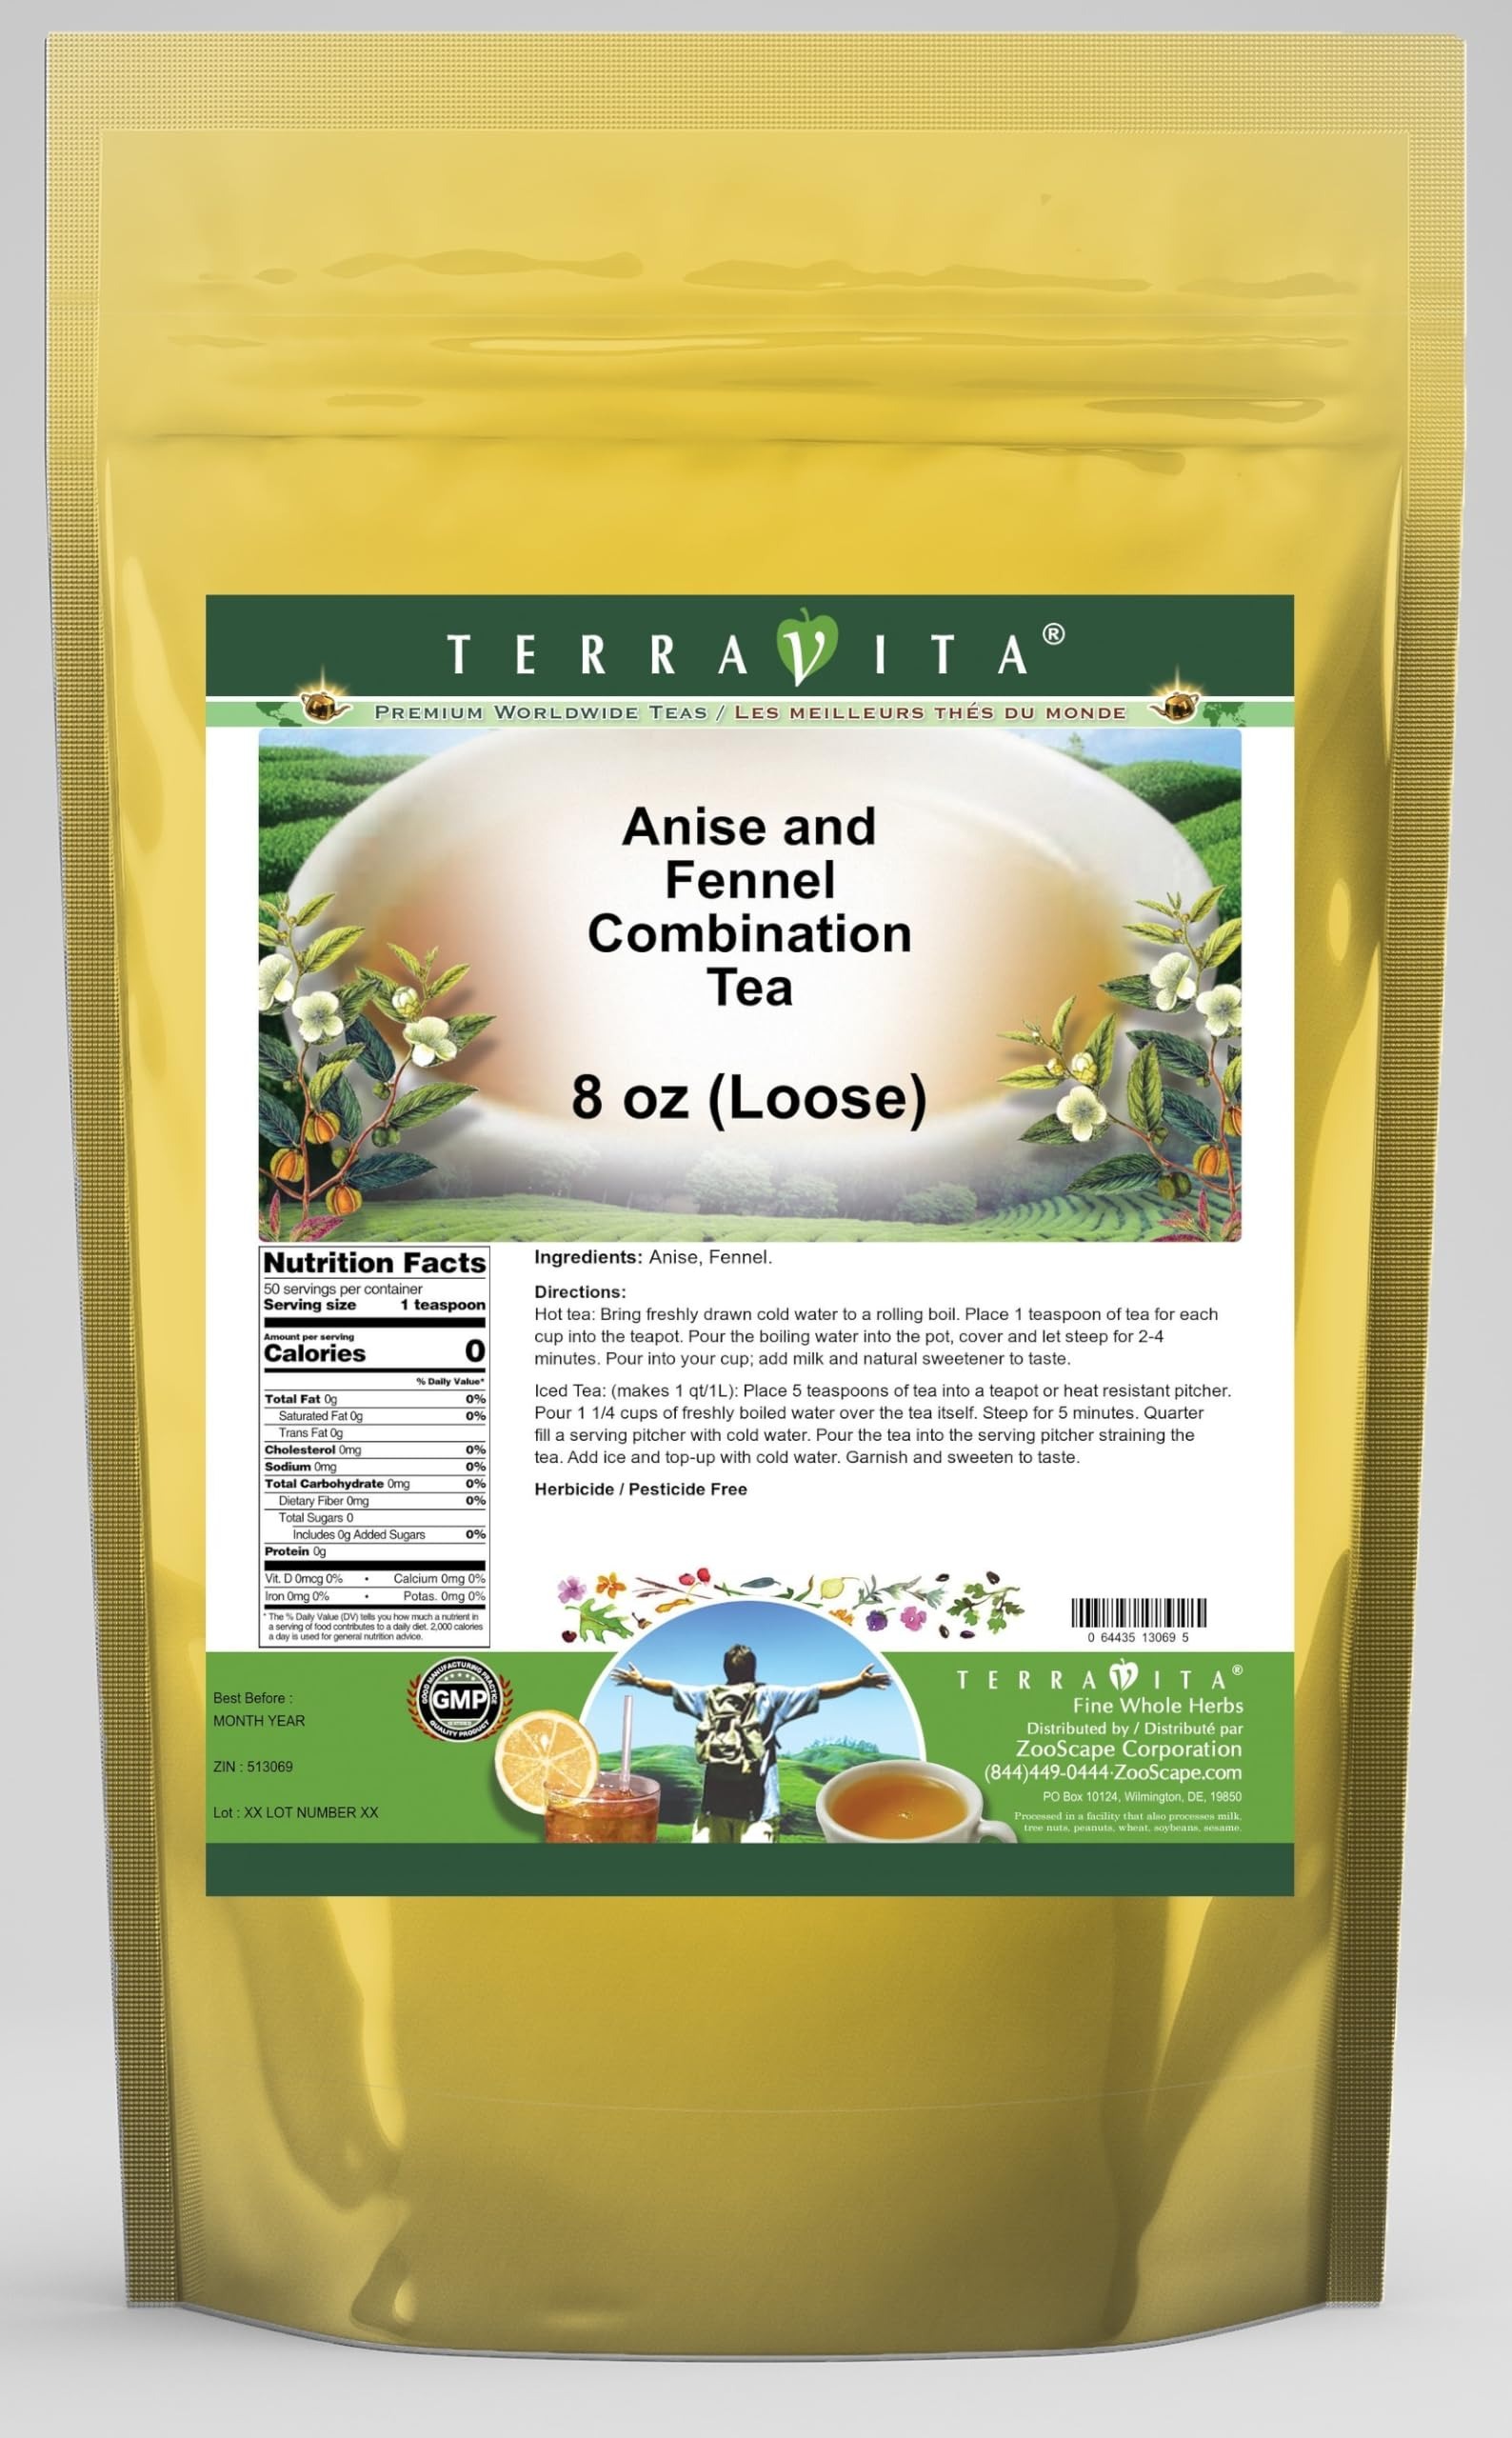
Item Name: Anise and Fennel Combination Tea (Loose) (8 oz, ZIN: 513069) - 3 Pack
Bullet Point 1: Anise and Fennel Combination Tea (Loose) (8 oz, ZIN: 513069)
Bullet Point 2: No fillers.
Bullet Point 3: Manufacturer: TerraVita
Bullet Point 4: Size: 8 oz
Bullet Point 5: Loose Leaf Herbal Tea - Packed in a convenient upright pouch!
Product Description: Anise and Fennel Combination Tea (Loose) (8 oz, ZIN: 513069)<BR><BR>Packaged in the United States in a GMP certified facility (Good Manufacturing Practice).<BR><BR>No fillers.<BR><BR>Manufacturer: TerraVita<BR><BR>Size: 8 oz<BR><BR>Loose Leaf Herbal Tea - Packed in a convenient upright pouch!<BR><BR>Ingredients: Anise, Fennel
Value: 24.0
Unit: Ounce

Price: 61.35